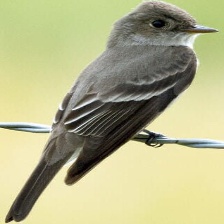
Species: GREATER PEWEE
Scientific name: CONTOPUS PERTINAX